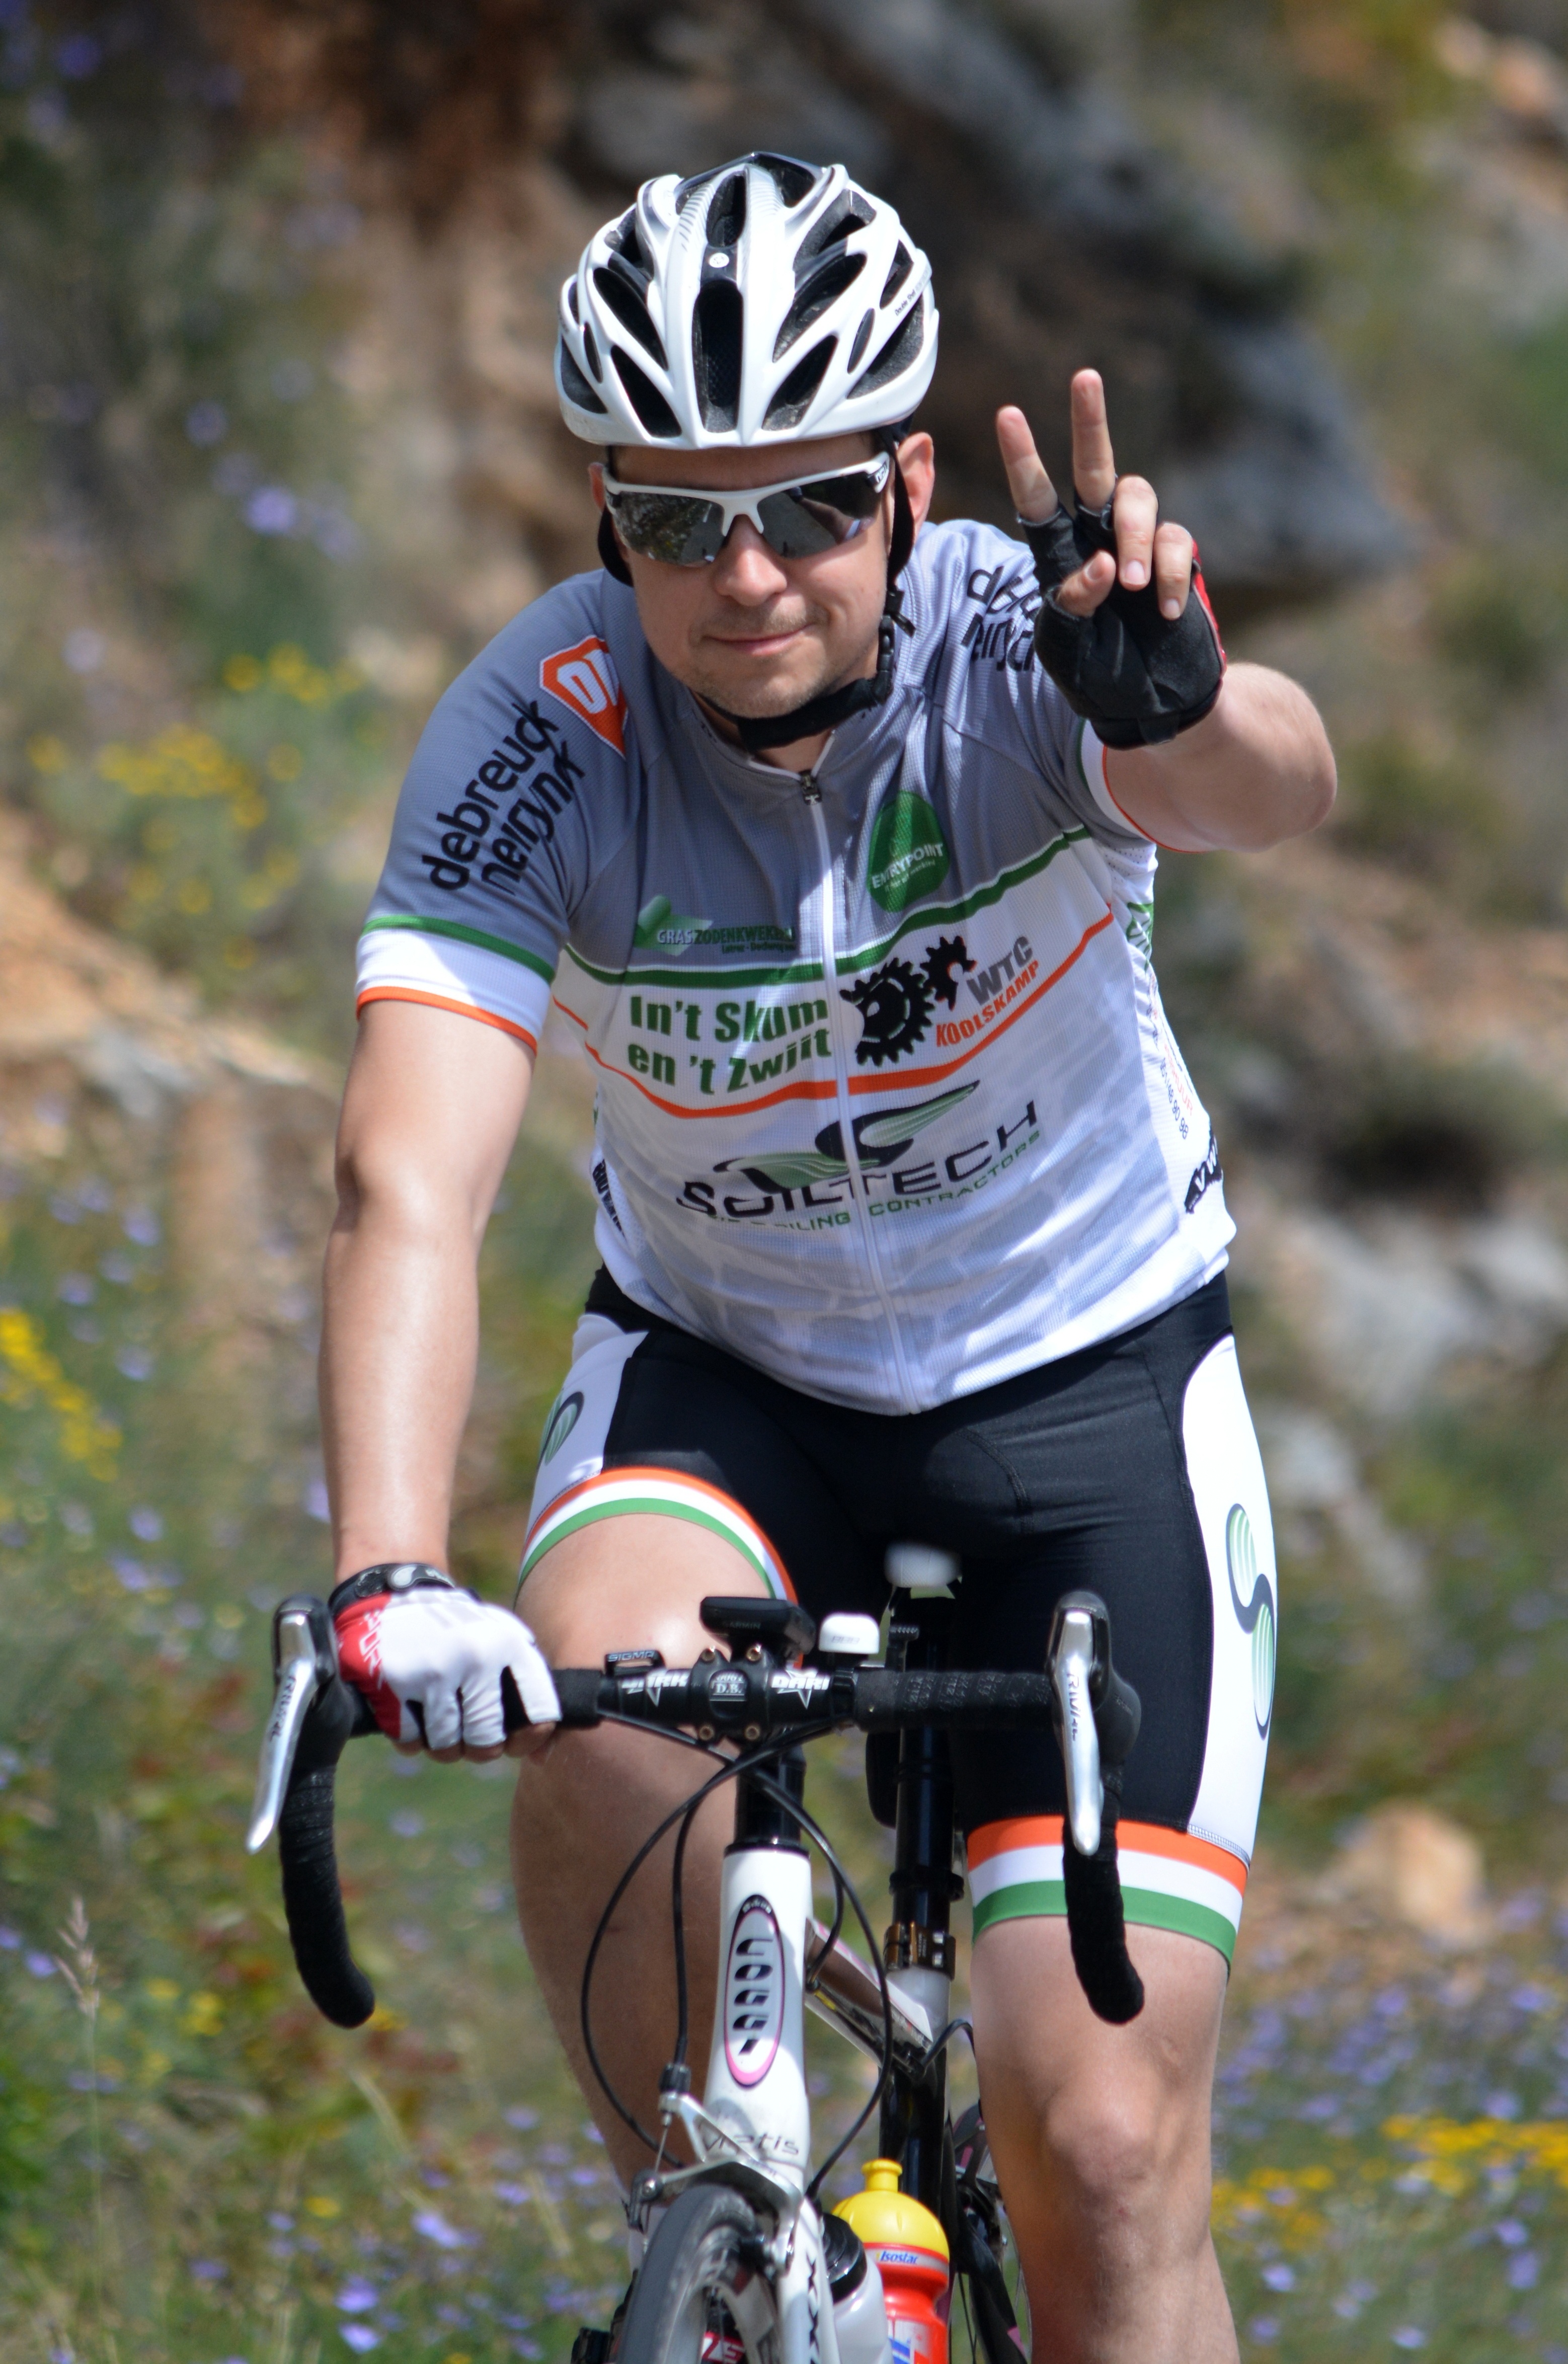
man, people, bicycle, motion, cyclist, vehicle, sports equipment, mountain bike, cycling, race, sports, helmet, downhill, move, racing, professional road bicycle racer, mountain biking, road cycling, land vehicle, cycle sport, cyclo cross bicycle, cyclo cross, bicycle racing, road bicycle, endurance sports, racing bicycle, road bicycle racing, duathlon, mountain bike racing, cross country cycling, adventure racing